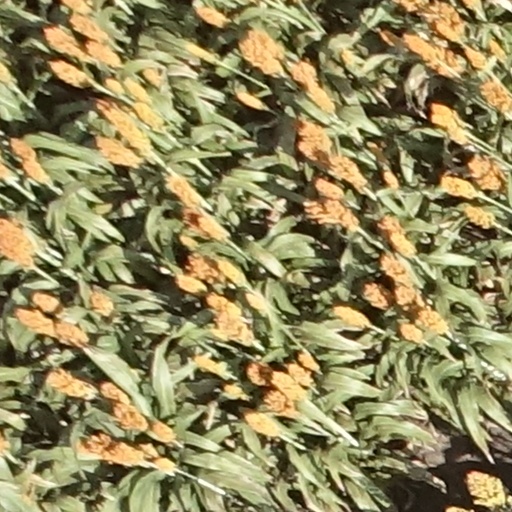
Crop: sorghum